Raúl Zambrano

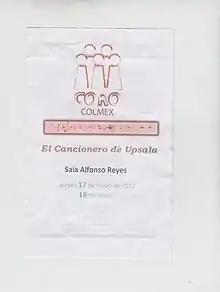
Program presented by Coro Colmex in May 2012

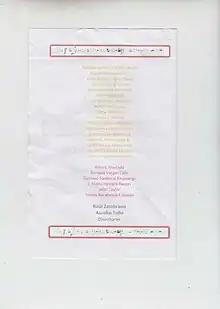
Members of Coro Colmex in May 2012

Zambrano studied guitar with Manuel López Ramos. He was the director (1997–2005) of the International Guitar Festival at the Gothic Chapel of The Hellenic Cultural Centre in Mexico City. From 2000 to 2005 he produced, with Valeria Palomino and the National Autonomous University of Mexico, the recording of the full guitar works by Manuel M. Ponce ("Obra para guitarra de Manuel M Ponce"), where eleven prominent guitar players participated. In 2010 he studied, with Dirk Snellings and Capilla Flamenca, a program which establishes the relationship between French-Flemish polyphony and that of Hispanic America's chapels.